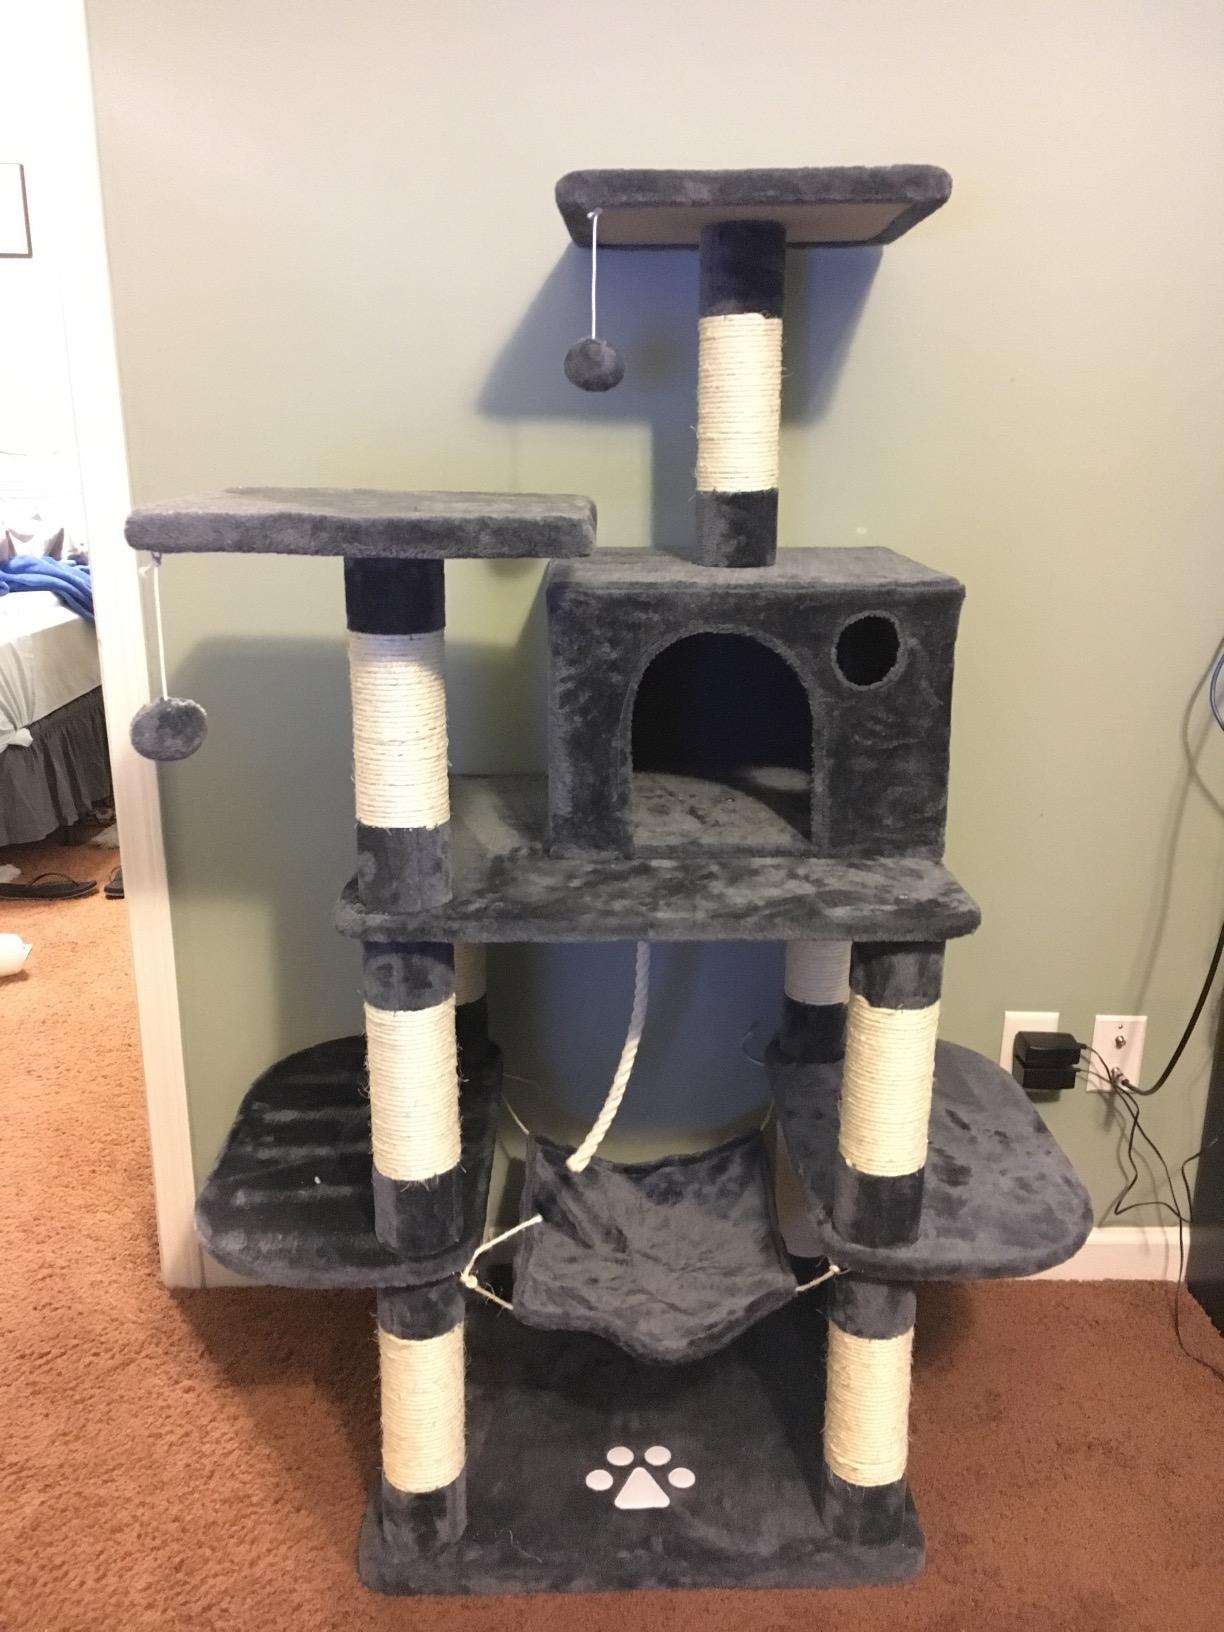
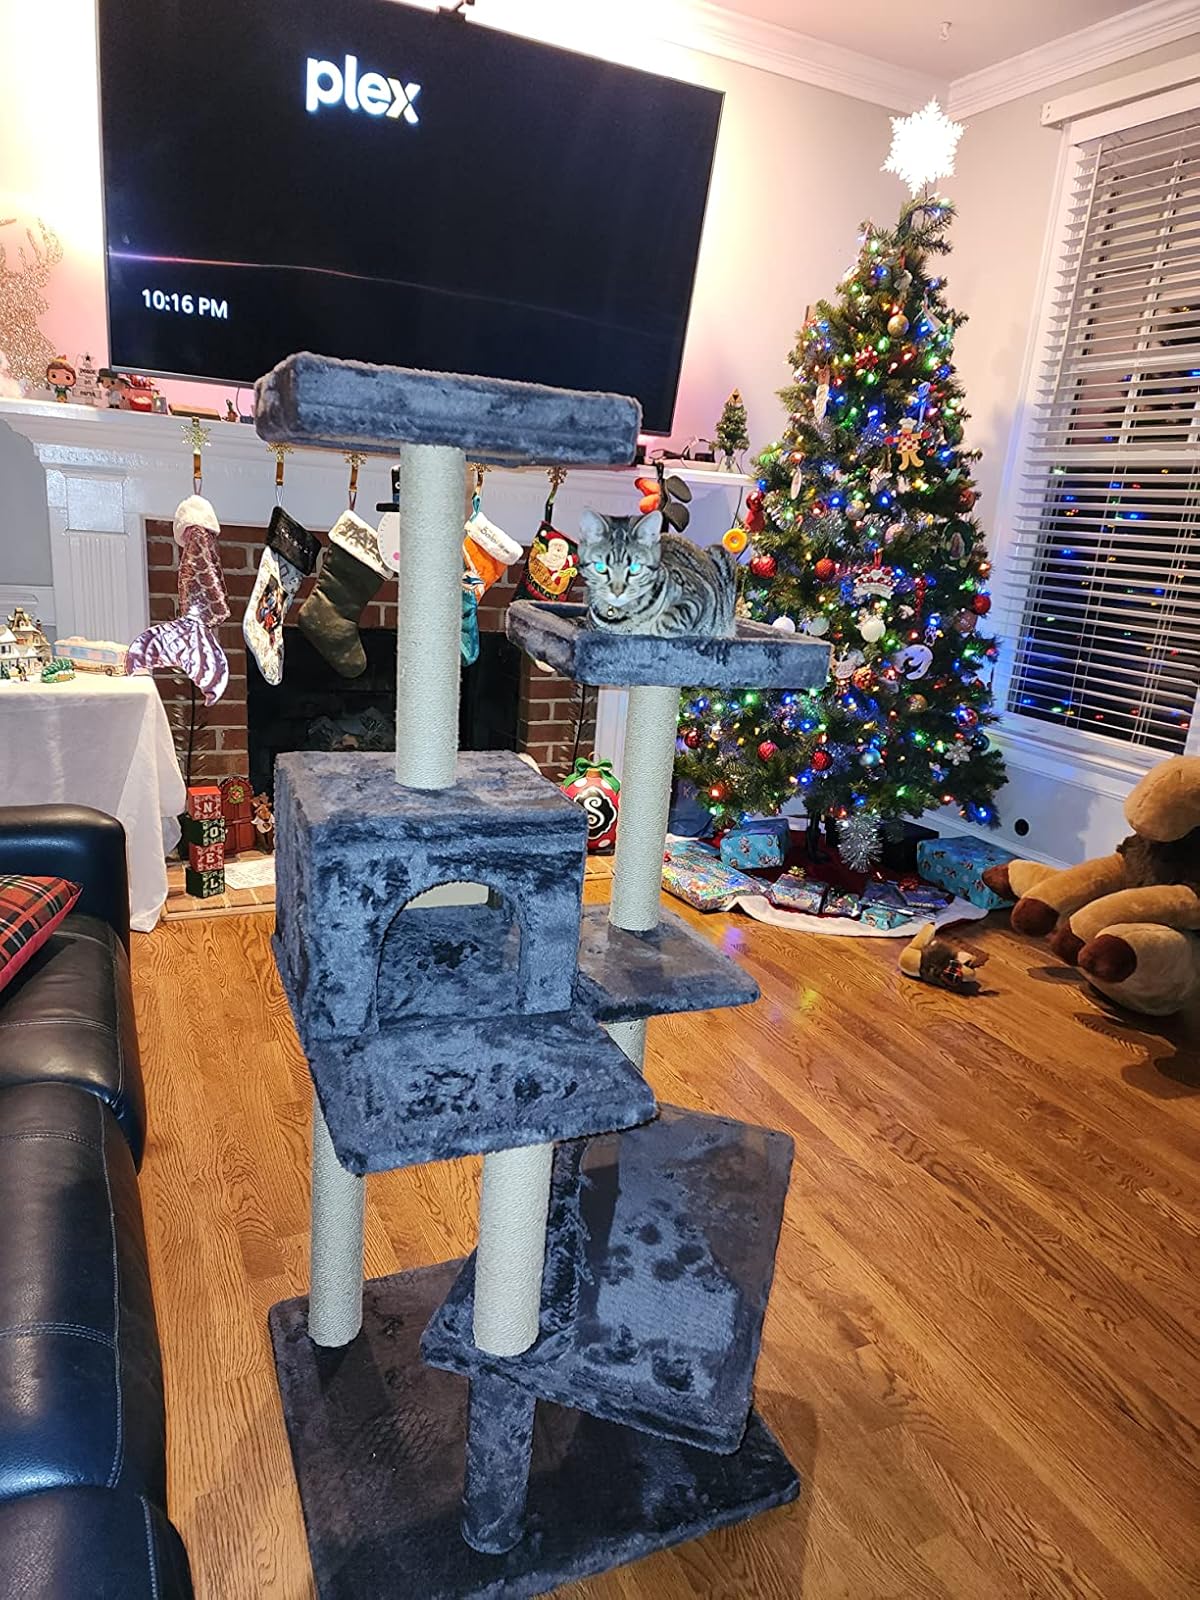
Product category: items_cat tree
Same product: no